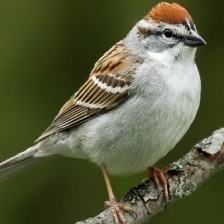
Species: CHIPPING SPARROW
Scientific name: SPIZELLA PASSERINA